119 Squadron (Israel)

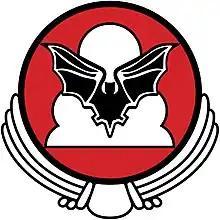
Bat Squadron

119 Squadron of the Israeli Air Force, also known as the Bat Squadron, is an Lockheed Martin F-16I Sufa fighter squadron based at Ramon Airbase.